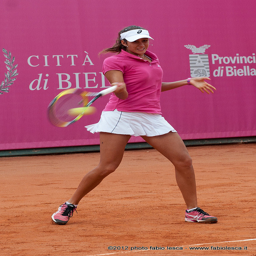
A woman hitting a tennis ball with a racquet.
A female tennis player in action on the court.
Girl in mid-swing to hit tennis ball coming toward her
A woman wearing a pink shirt hits a tennis ball during a match.
A woman swing the racket to hit a tennis ball.